Penry Williams (artist)

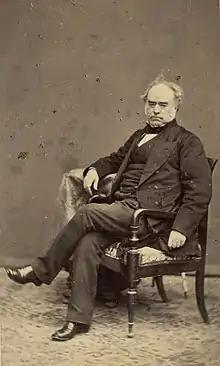
Portrait of Penry Williams

He was baptised in February 1802 at Merthyr Tydfil, and was the son of a house-painter. Sent to London by Sir John Guest and others, he studied in the schools of the Royal Academy under Henry Fuseli, and in 1821 gained a silver medal from the Society of Arts for a "drawing from the antique". From 1822, he was a frequent exhibitor of portraits and views at the Royal Academy, British Institution and Society of British Artists until 1827, when he settled in Rome.